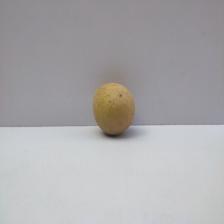
Size: Medium